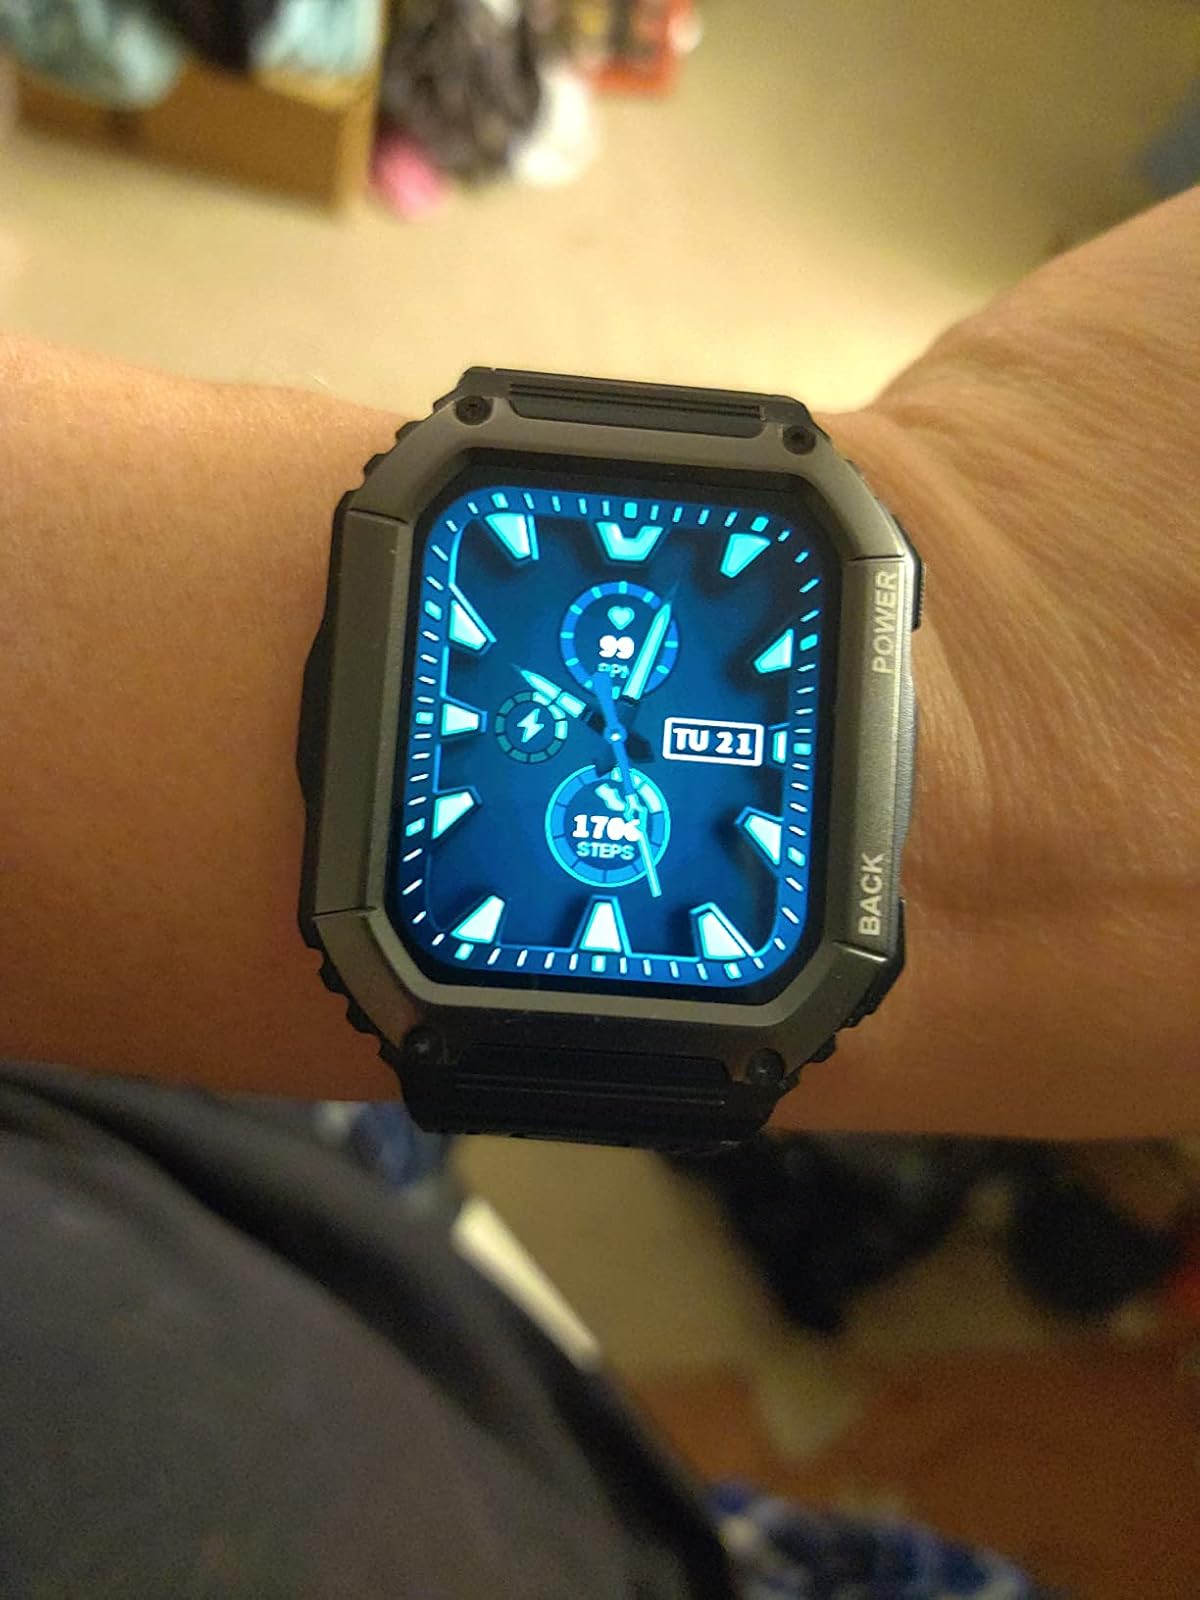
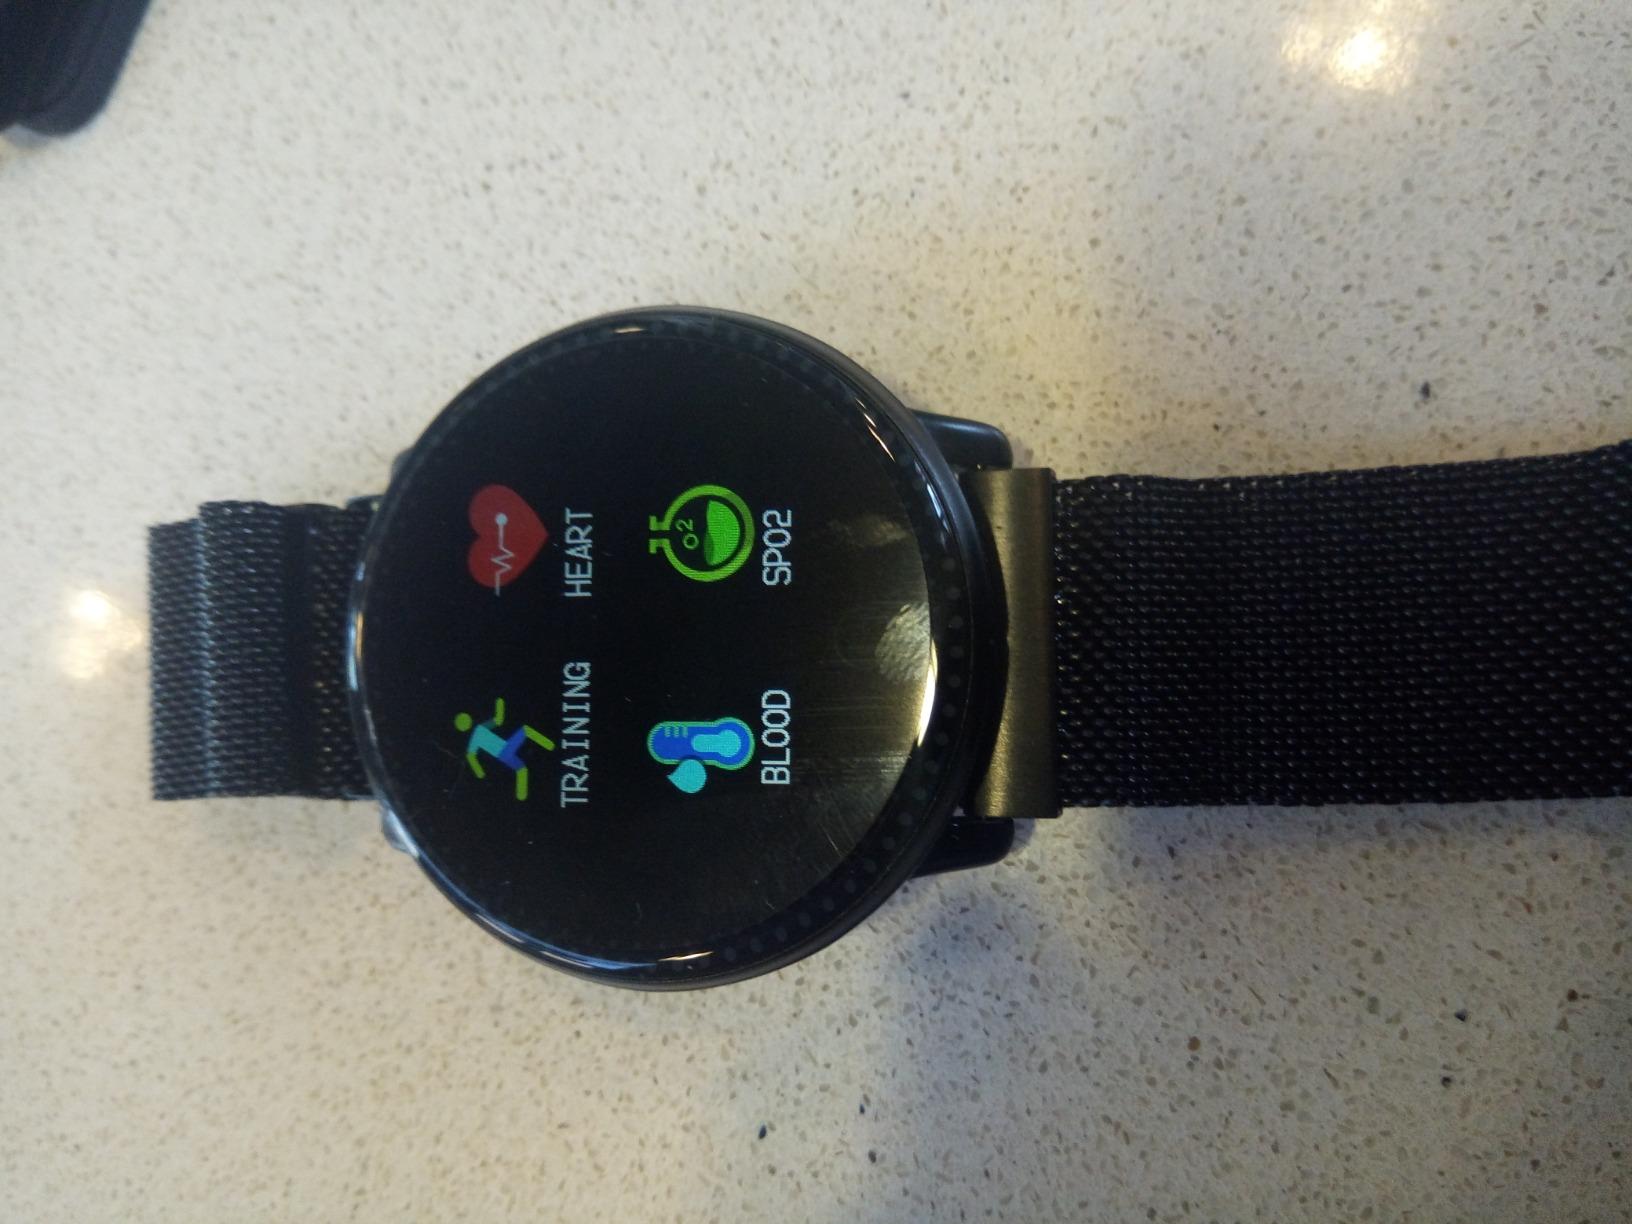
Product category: smartwatch
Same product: no